List of The X-Files characters

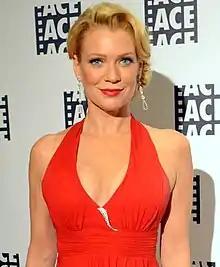
Laurie Holden portrayed Covarrubias in all appearances of the character.

Marita Covarrubias is introduced as an informant to Mulder after the death of his former source, X. X scrawls the letters "S.R.S.G." in his own blood as he dies, leading Mulder to the Special Representative to the Secretary-General of the United Nations. However, it is later revealed that Covarrubias is working for the Smoking Man and the Syndicate. The Syndicate later discovers that Covarrubias has betrayed them and is providing information to Mulder. As a result, Syndicate scientists infect her with the black oil virus, so as to test a vaccine they have been working to create. A cured Covarrubias later makes contact with Krycek at the behest of The Smoking Man, who wishes to resume the work of the now-eradicated Syndicate. However, Covarrubias and Krycek betray the Smoking Man and leave him for dead. In the series finale "The Truth," Skinner seeks Covarrubias as a witness in Mulder's trial for murder. She is called upon to testify, and she speaks about her involvement with the Syndicate. However, when she is pressed for further information about the continuation of the conspiracy, she clams up, and at Mulder's request she is dismissed from the stand, for fear that if she divulges certain knowledge, she will be killed.